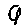
Label: 9